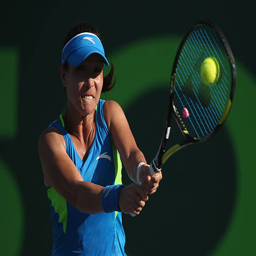
person plays a backhand against tennis player during their first round match during day .